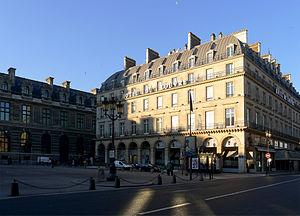
Place du Palais-Royal, Paris Ier. Sur la droite l'Hôtel du Louvre, sur la gauche, la place du Palais-Royal et le palais du Louvre.
L’Hôtel du Louvre est un hôtel de luxe parisien de style second empire, de catégorie 5 étoiles. Il est situé en face du musée du Louvre, place André-Malraux dans le 1ᵉʳ arrondissement. Il est la propriété du groupe Constellation Hotels Holdings et est exploité par la chaîne Hyatt.
La place du Palais-Royal est une place située dans le 1ᵉʳ arrondissement de Paris.
La rue Saint-Honoré est une rue de Paris située dans les 1ᵉʳ et 8ᵉ arrondissements de Paris.